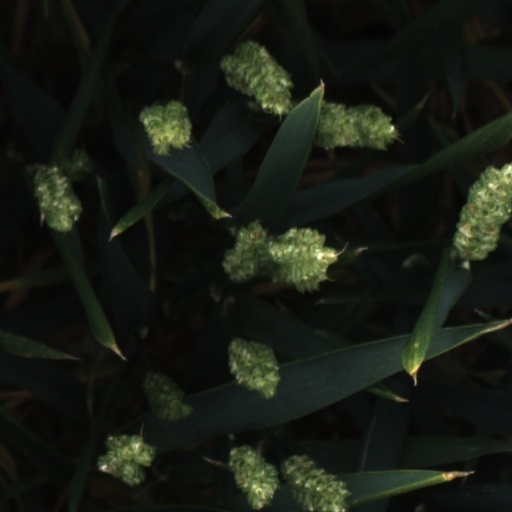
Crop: wheat